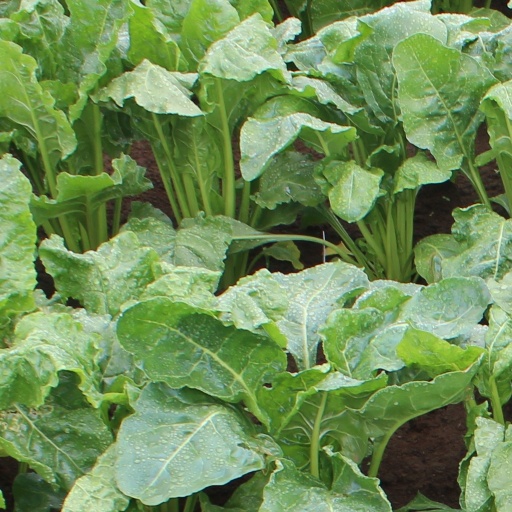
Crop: sugar beet